2015 Coca-Cola 600

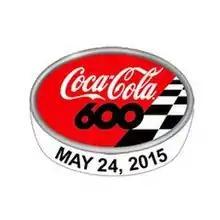
A commemorative pin for the 2015 Coca-Cola 600.

The Coca-Cola 600 was carried by Fox Sports on the broadcast Fox network for the American television audience. The radio broadcast for the race was carried by the Performance Racing Network and Sirius XM NASCAR Radio.